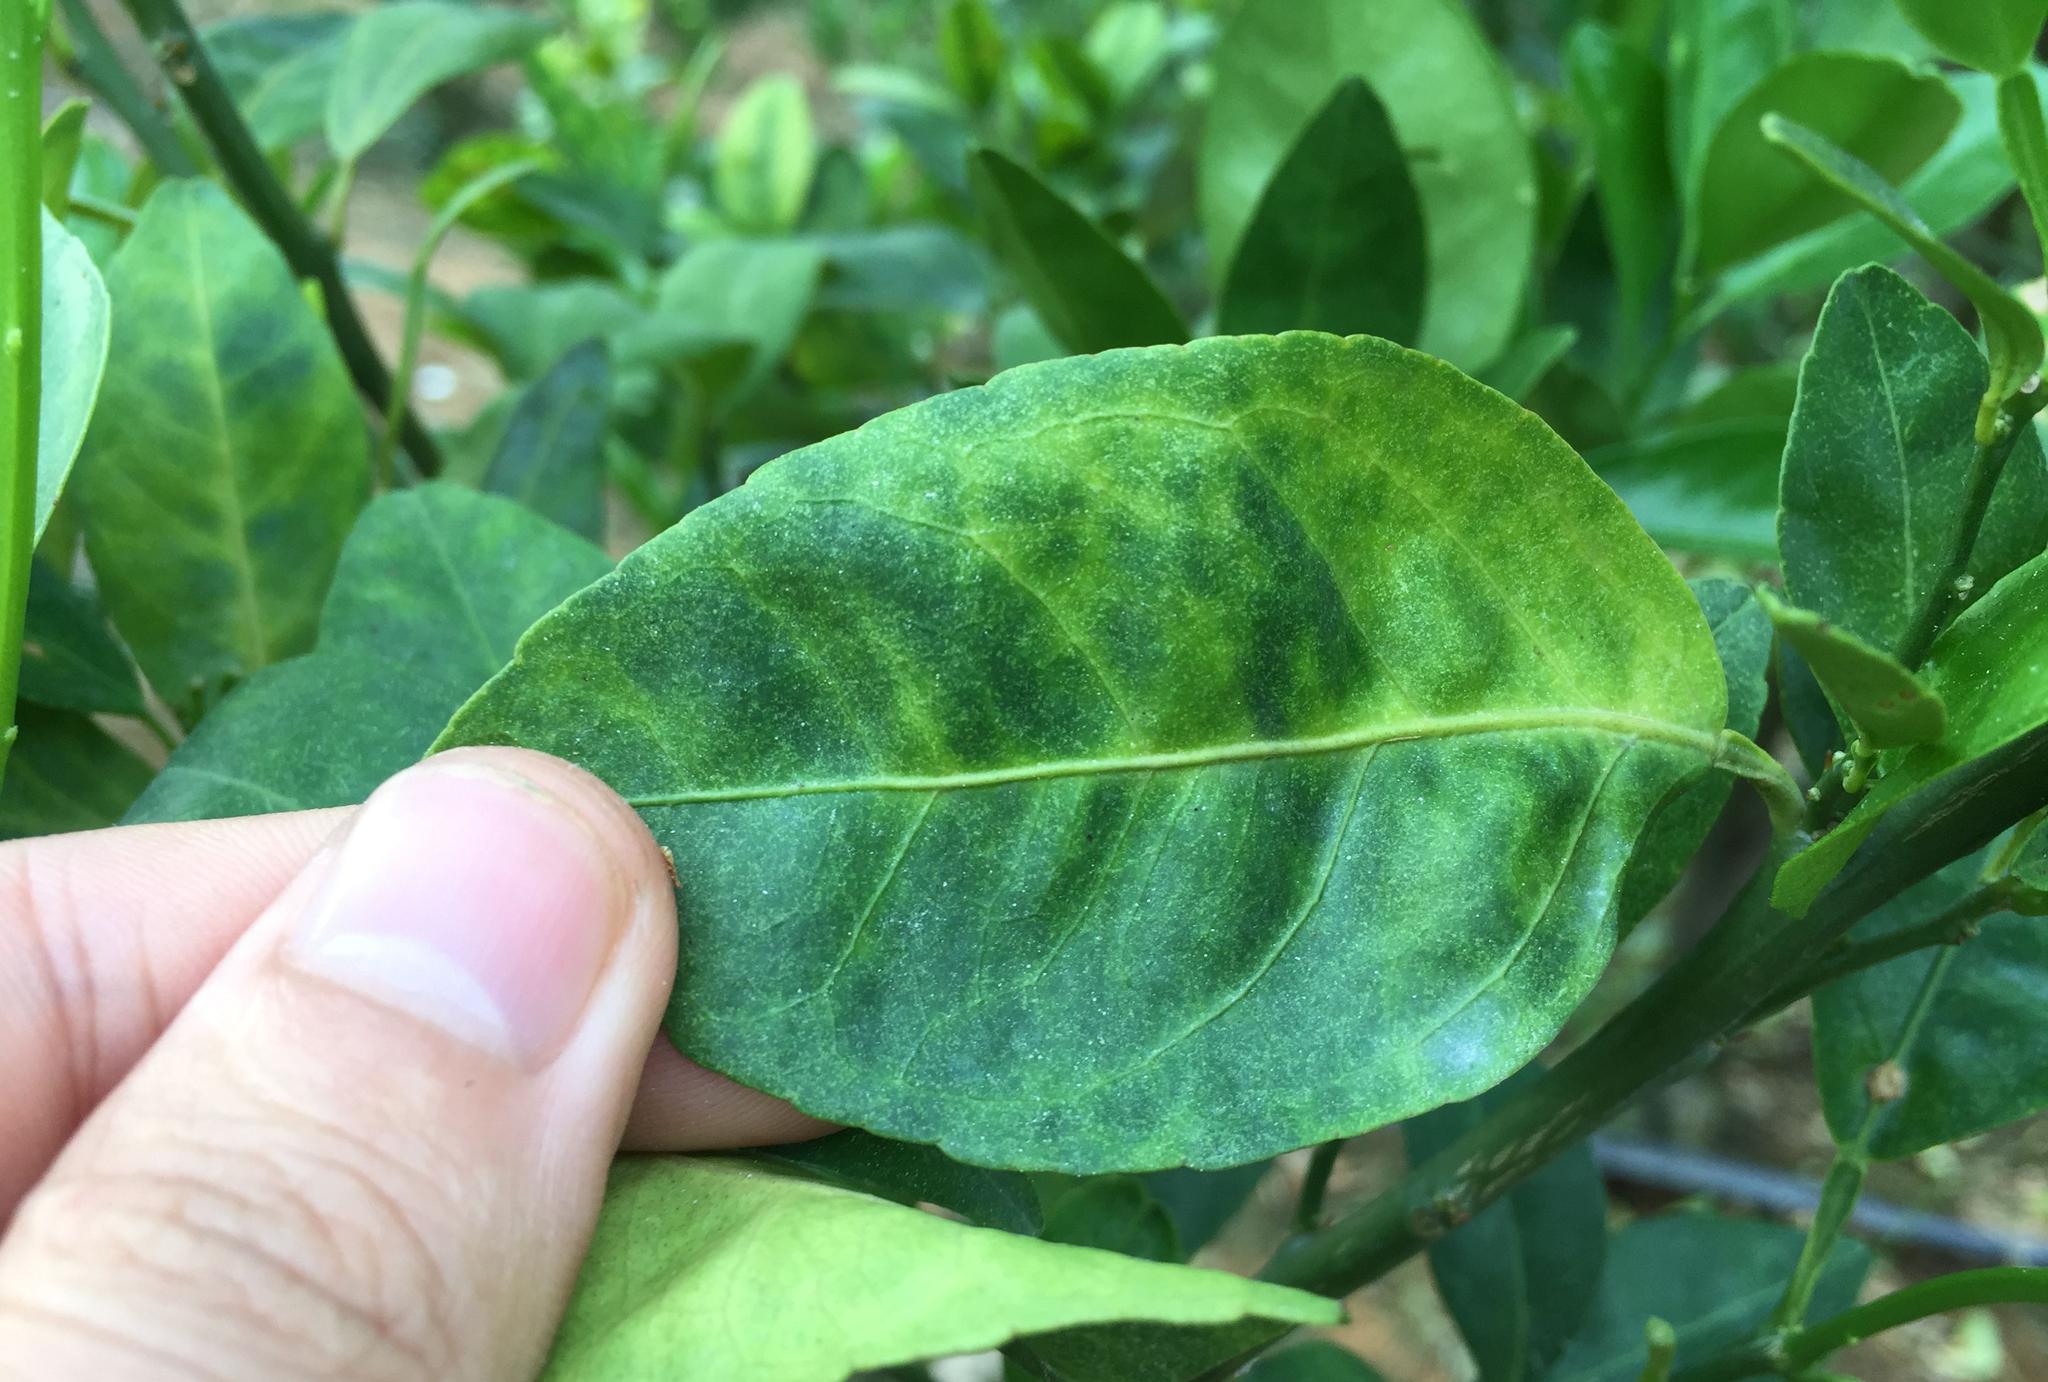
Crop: unknown
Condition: citrus_citrus_greening_disease